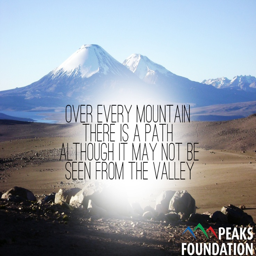
over every mountain there is a path , although it may not be seen from the valley .